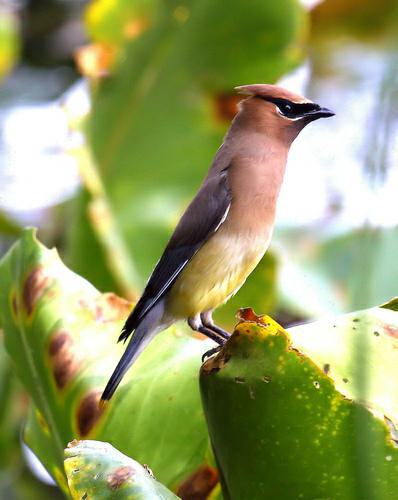
A photo of a cedar waxwing